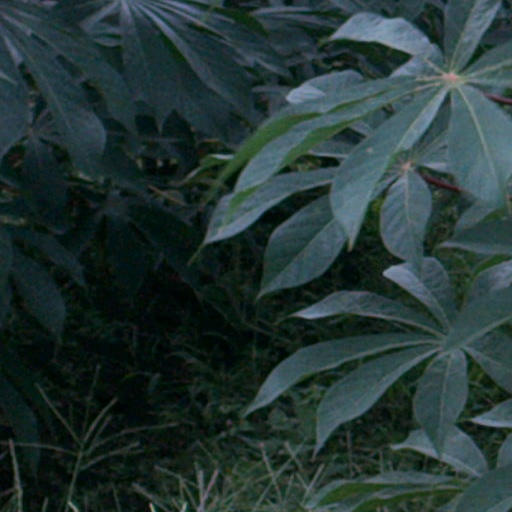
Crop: cassava